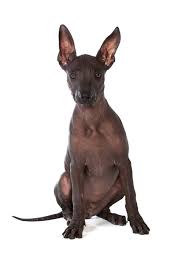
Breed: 220-n000069-Mexican_hairless